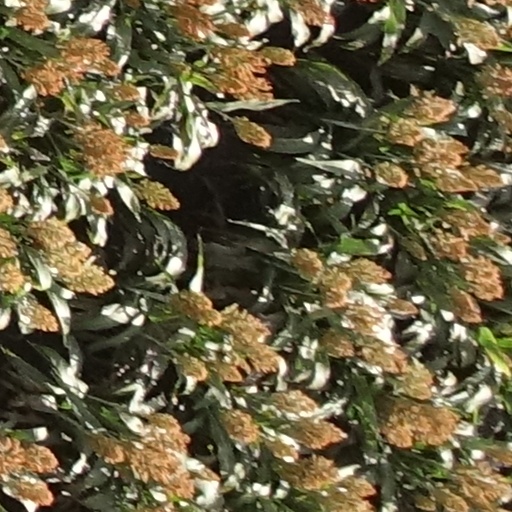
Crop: sorghum